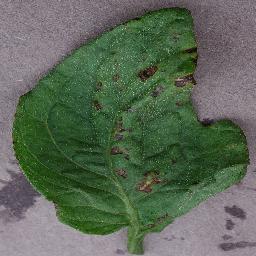
Label: Tomato___Bacterial_spot